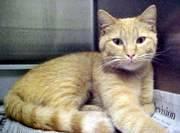
cat